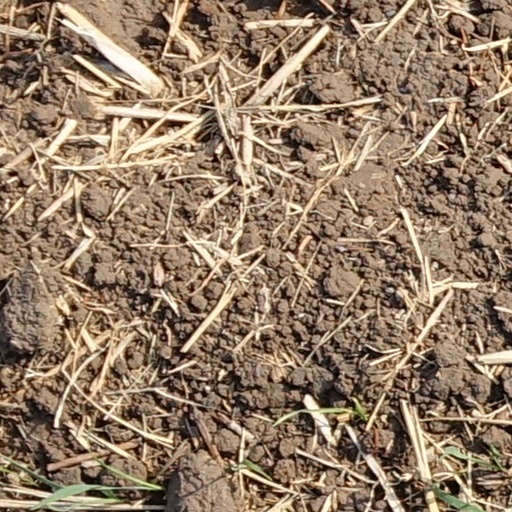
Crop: wheat